First Congregational Church of Sterling

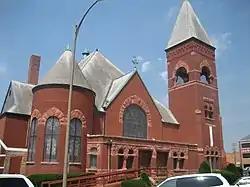

The First Congregational Church of Sterling is a historic church in Sterling, Illinois, United States. The church was built in 1897 and 1898 and is an example of Richardsonian Romanesque architecture. It was added to the National Register of Historic Places in 1995.